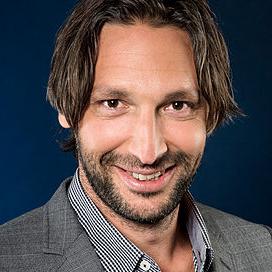
Age: 38